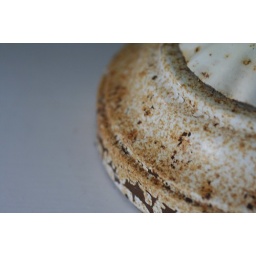
A peice of the house I call home.The rusted base of a lamp in the guest room.